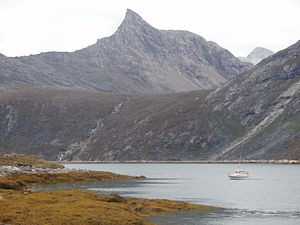
Nuuk / Politik og administration / Kommunalpolitik i Nuuk
Sidefjord i Godthåbsfjorden
Nuuk er hovedstaden i Grønland, som er et selvstyrende territorium i Kongeriget Danmark. Nuuk er Grønlands største by med 17.848 indbyggere. Byen er grundlagt i 1728 af den dansk-norske præst, Hans Egede, der blev sendt til Grønland af den danske konge for at finde nordboerne. Imidlertid var nordboerne ikke længere i Grønland. Hans Egede mødte i stedet de grønlandske inuit, der havde haft bopladser i Nuuk-området i århundreder.